Bristol Beaufort

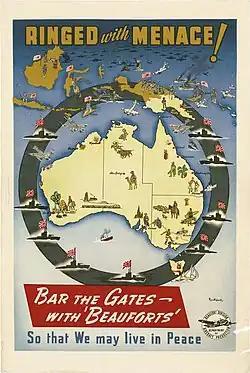
Propaganda poster urging Australians to "bar the gates with Beauforts" against Japanese invasion.

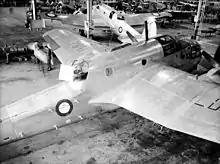
Beauforts being built at the DAP plant in Fishermans Bend, Melbourne. The ASV radar aerial array on the rear fuselage and a small blue/white Pacific Theatre roundel indicates this is a late Beaufort Mk VIII.

As the design for the Beaufort began to mature, the Australian Government invited a British Air Mission to discuss the defence needs of Australia and Singapore. It was also a step towards expanding the Australian aircraft industry. The Beaufort was chosen as the best General Reconnaissance (G.R.) aircraft available and on 1 July 1939, orders were placed for 180 airframes and spares, with the specially formed Beaufort Division of the Commonwealth Department of Aircraft Production (DAP).